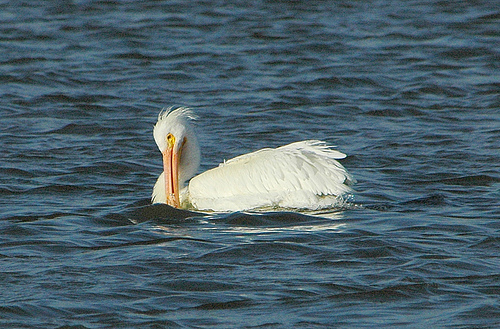
this is a white bird floating in the water with a long yellow beak and yellow around it's eyes.
this is a white bird with a large orange beak.
a large white bird with a very long beak and yellow eyes.
the bird has a orange beak with a white heada fully white bird with a long neck and a yellow pointed beak is swimming on the water.
this particular bird has a white body and a long orange bill
this bird has a long orange bill with a yellow eyering and white crown
this large bird has a very long and curving neck, white and long feathers, a short plume of feathers on its head, yellow skin around its eyes, and a very long and salmon pink beak which seems to take up over half of its head in width and breadth.
this bird has very long orange bill, with a body that is all white.
this bird has a long orange bill, with a long white neck.
Species: White Pelican